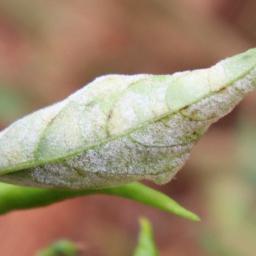
Label: powdery mildew